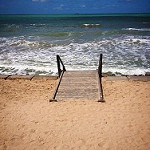
Label: sea